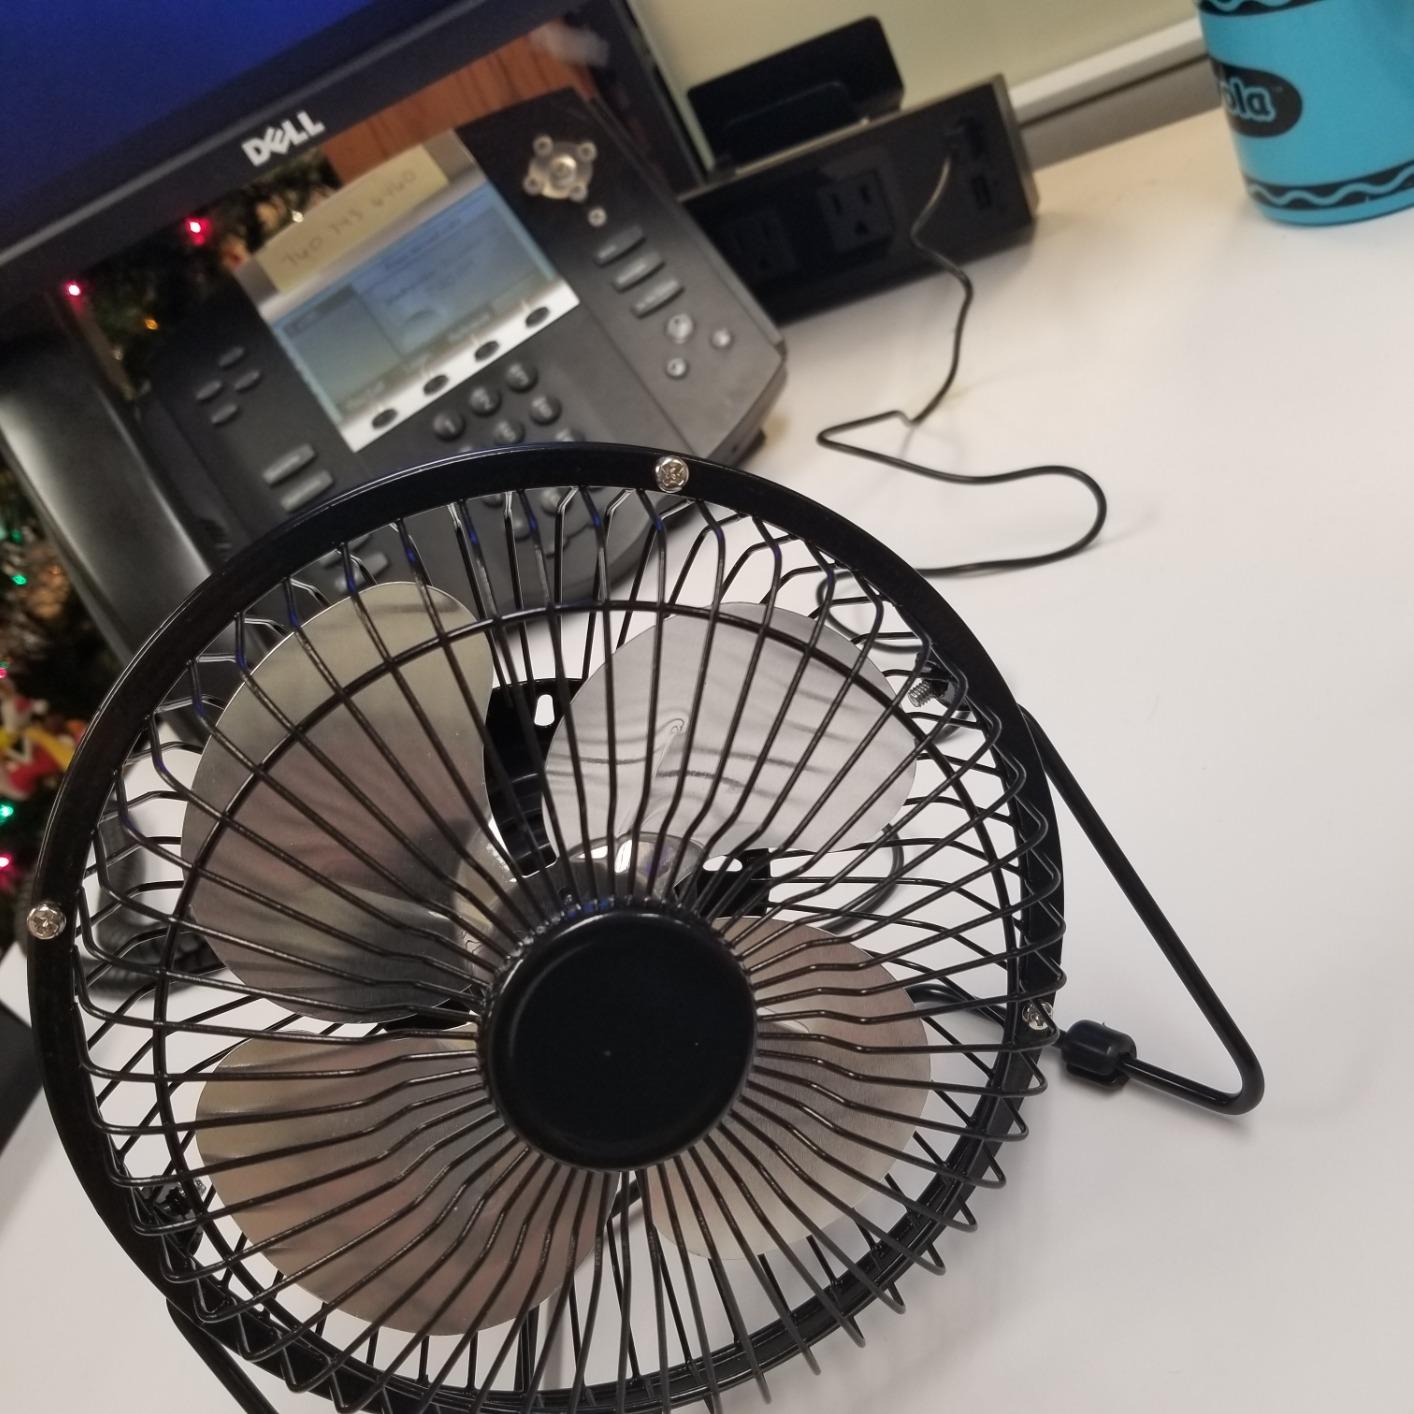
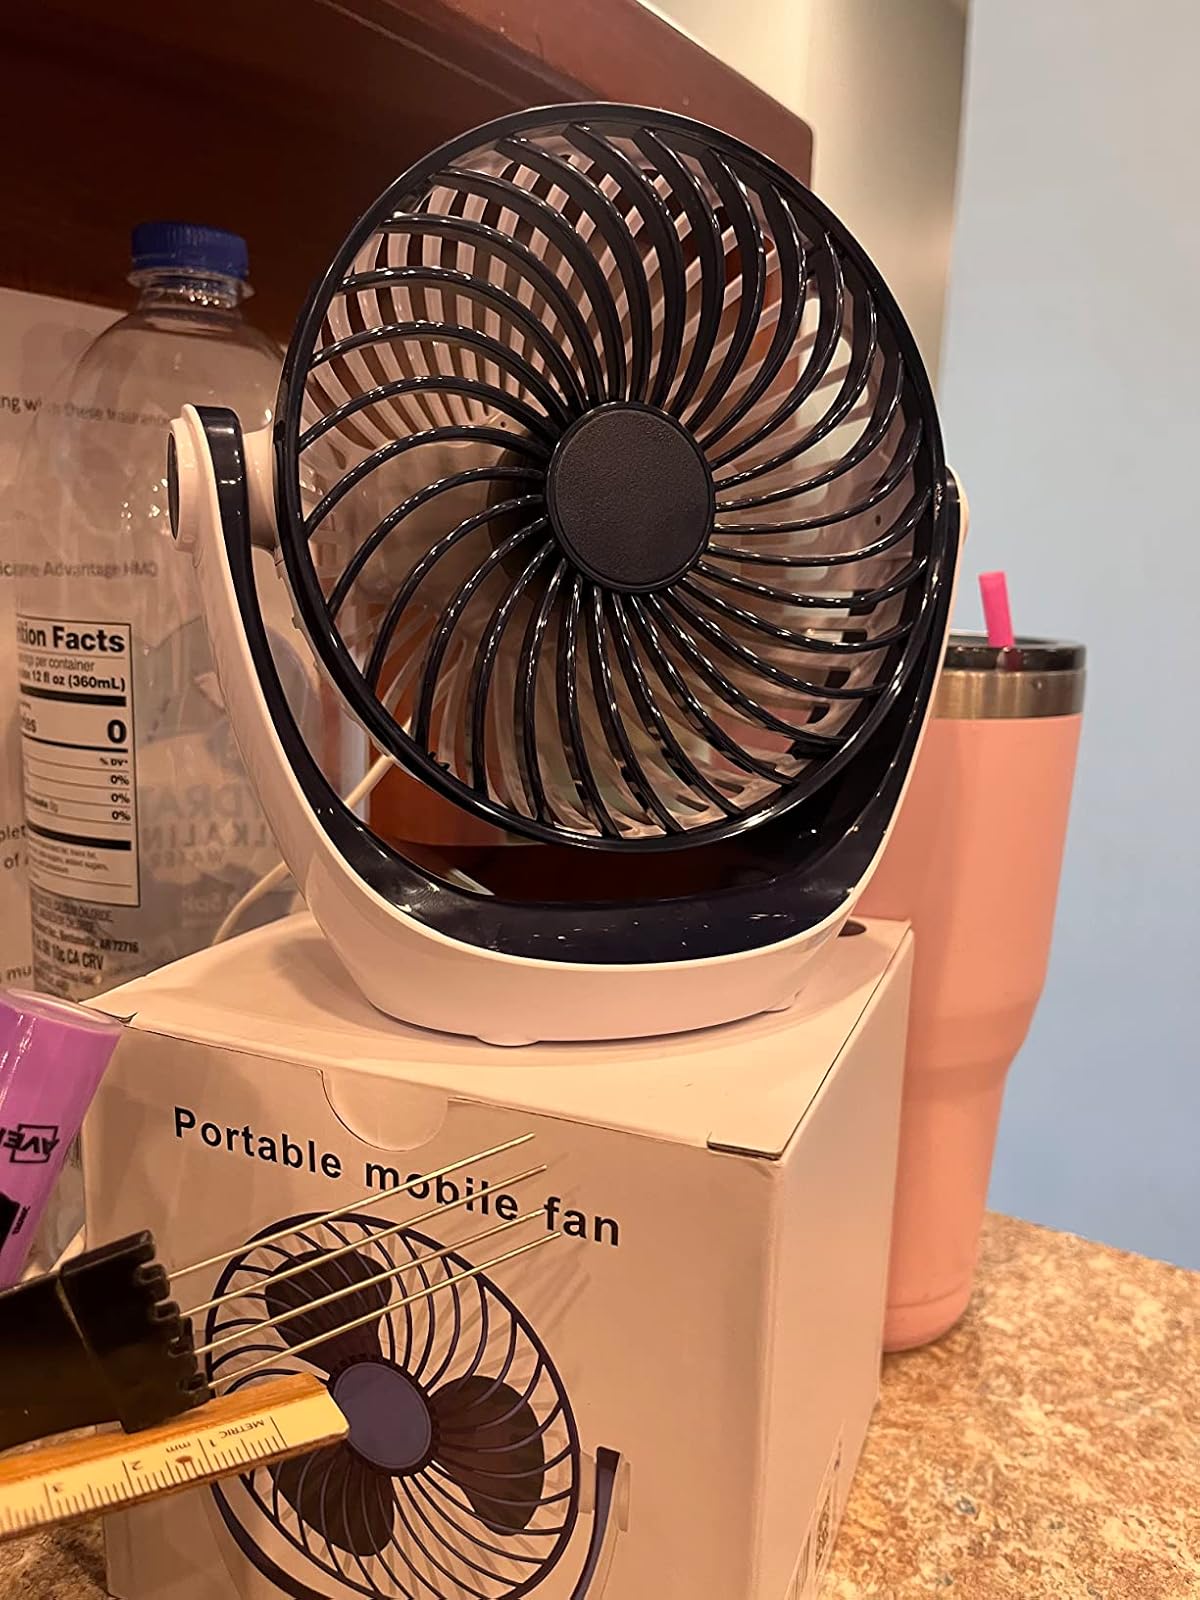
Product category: fan
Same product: no